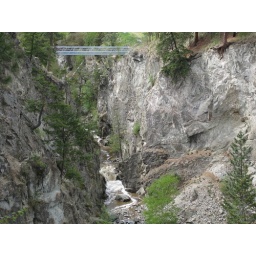
Small bridge over Trout Creek canyon in Summerland